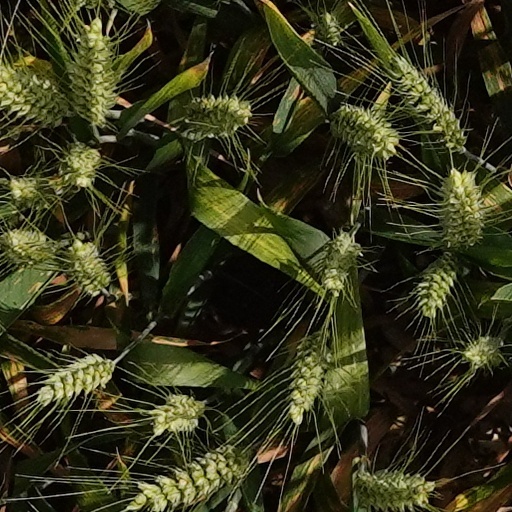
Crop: wheat